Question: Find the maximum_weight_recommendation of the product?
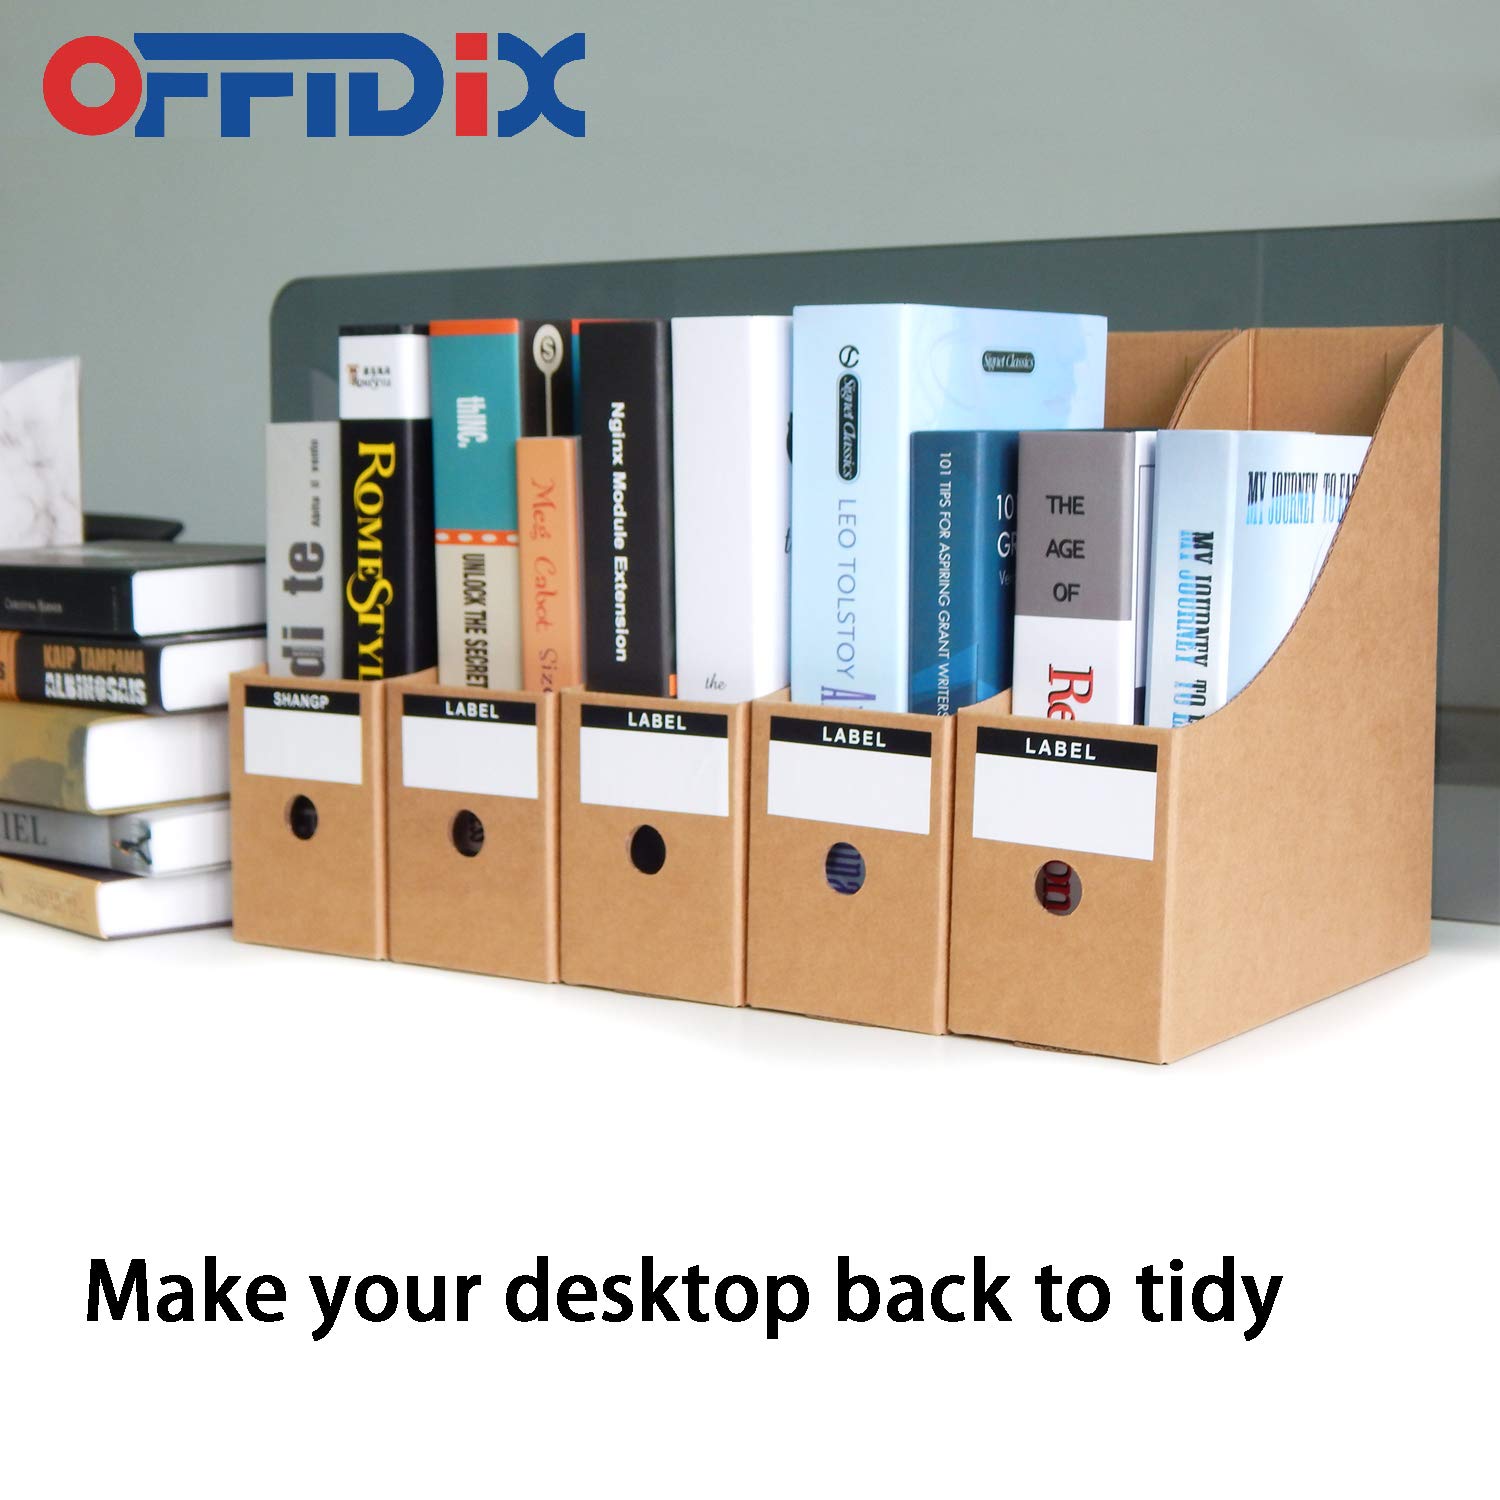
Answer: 10.0 gram